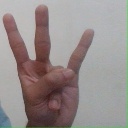
अक्षर: क्ष